Hathor

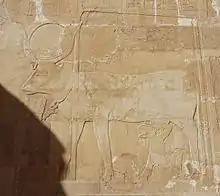
Hathor as a cow suckling Hatshepsut, a female pharaoh, at Hatshepsut's temple at Deir el-Bahari (15th century BC).

Hathor was considered the mother of various child deities. As suggested by her name, she was often thought of as both Horus's mother and consort. As both the king's wife and his heir's mother, Hathor was the divine counterpart of human queens.